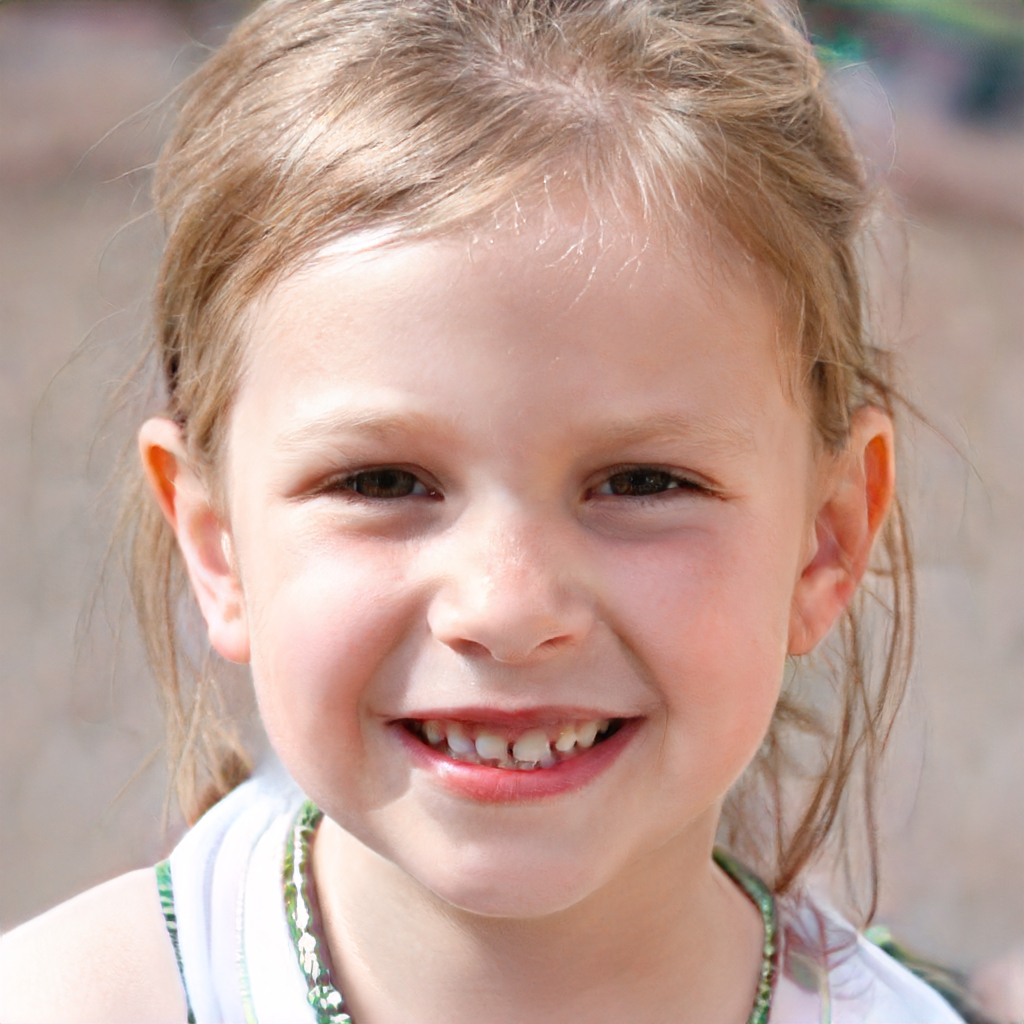
Gender: Female